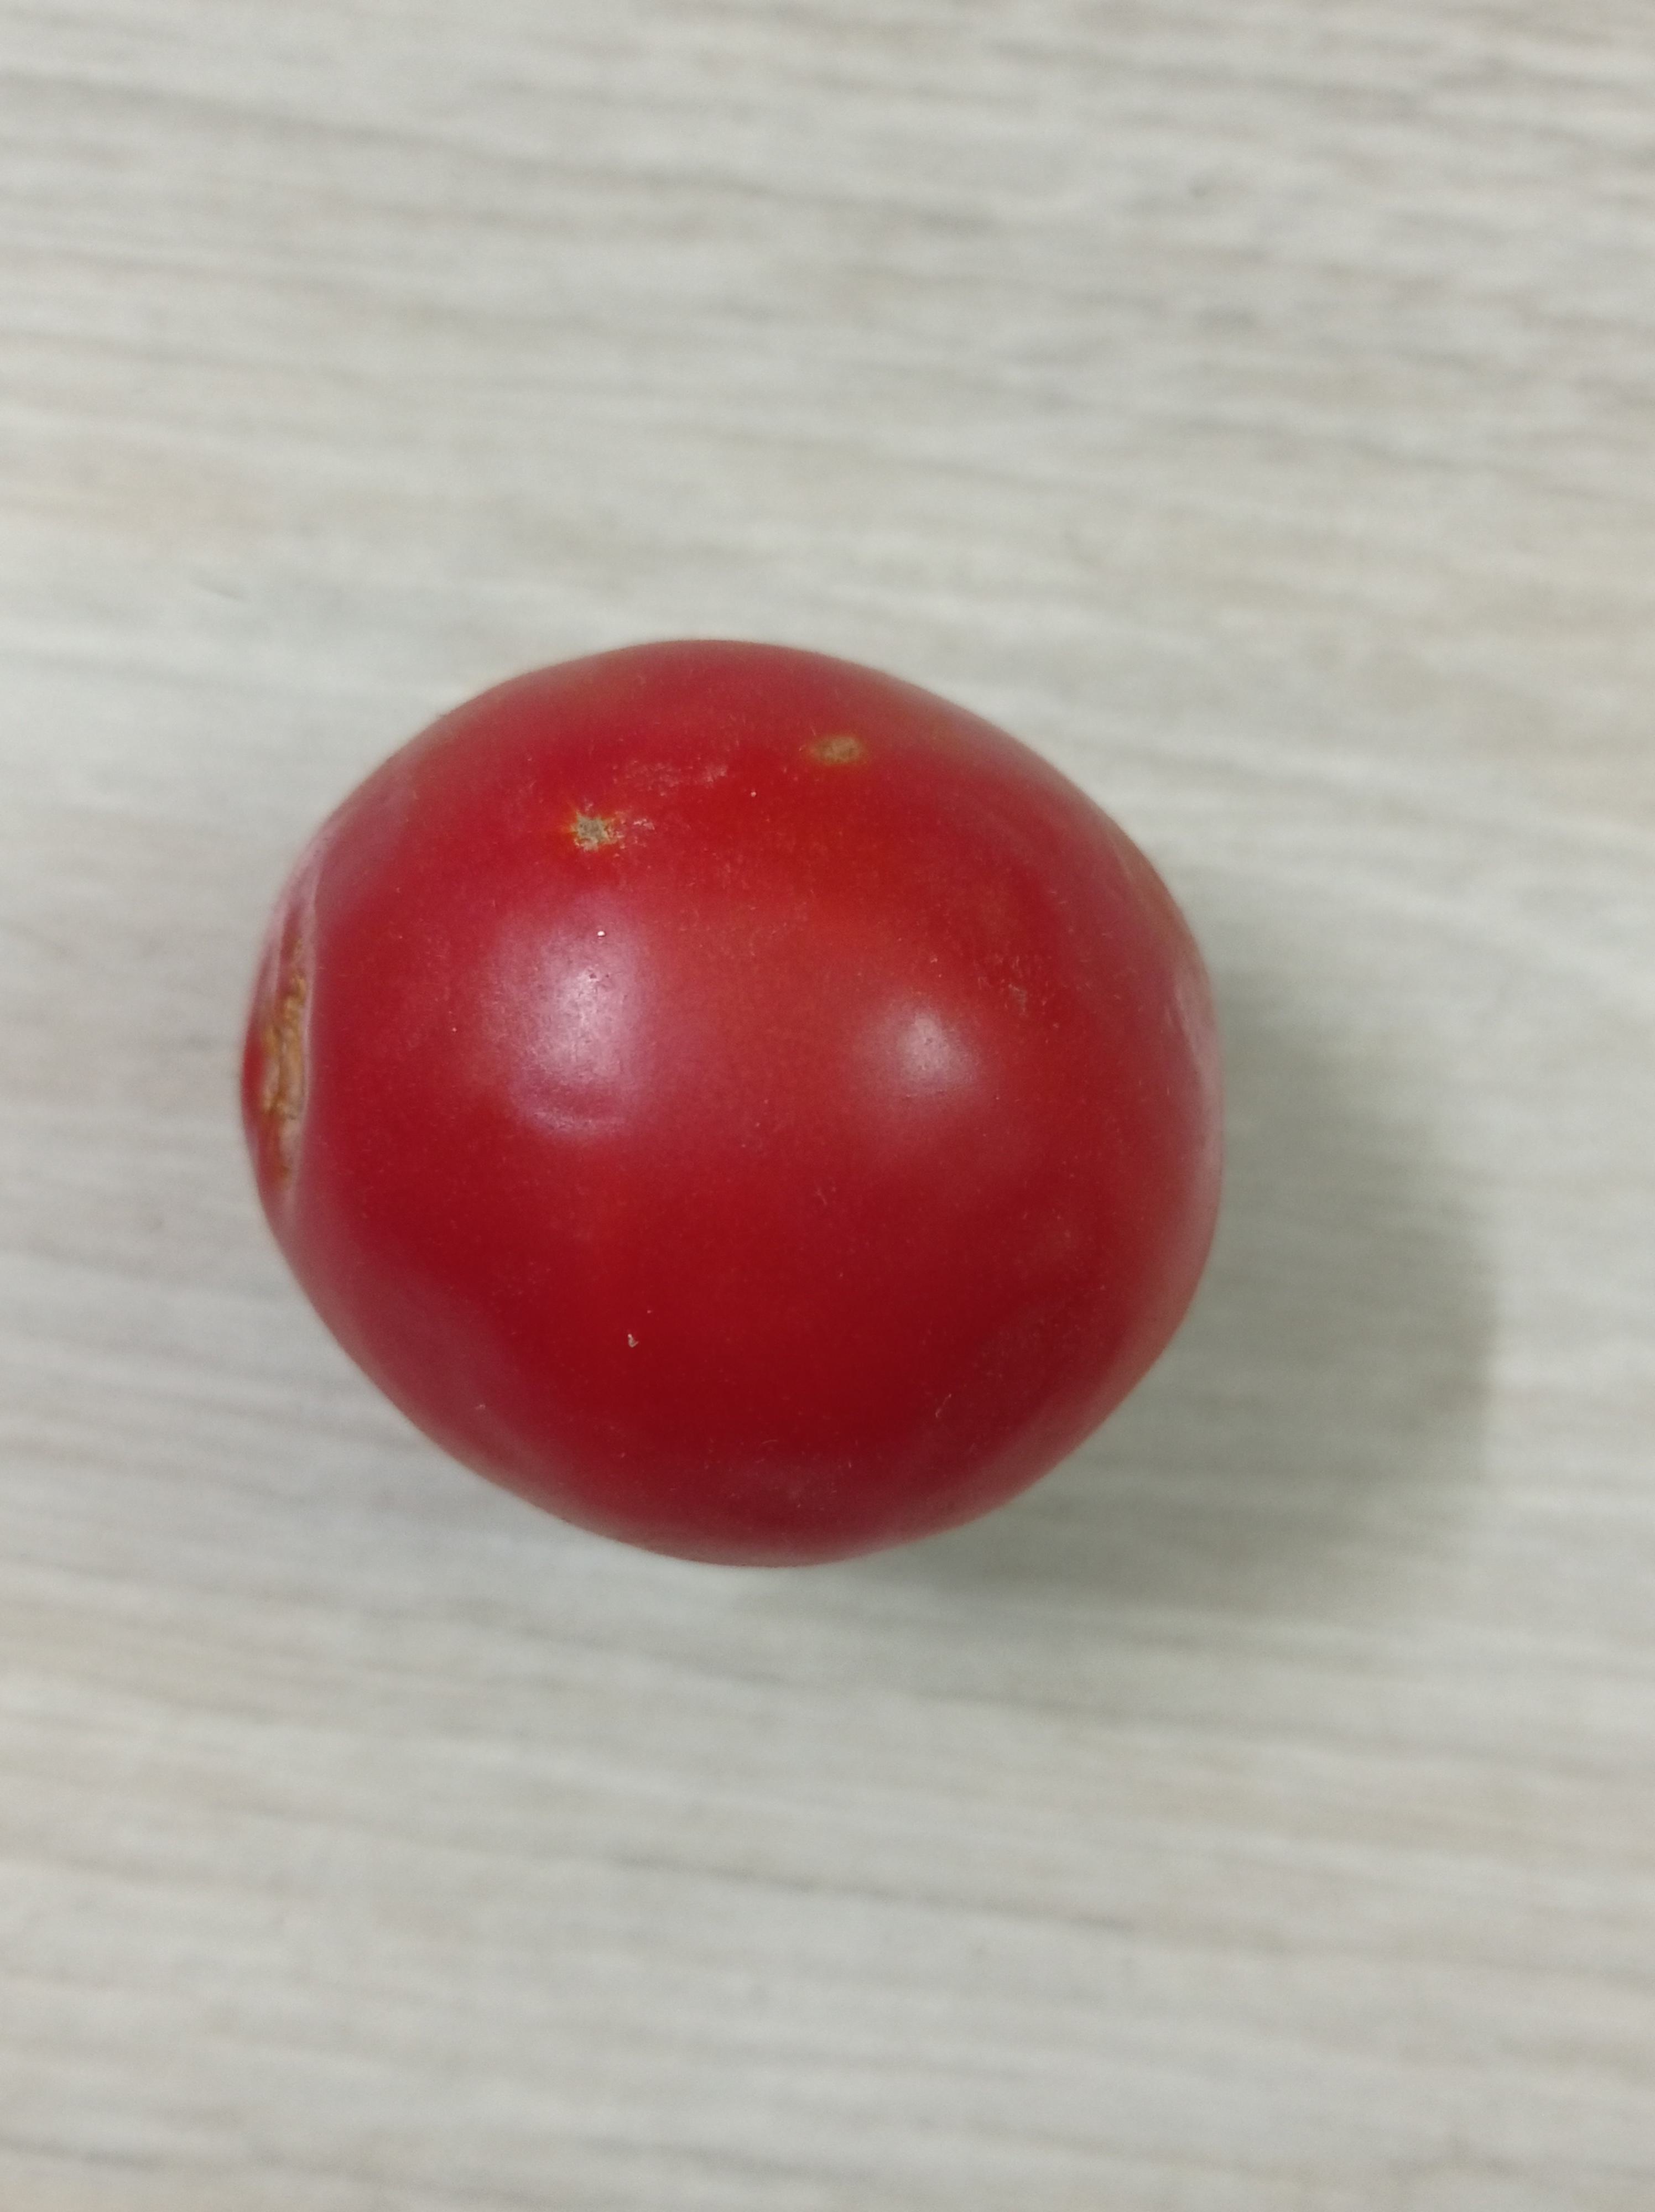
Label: Fresh